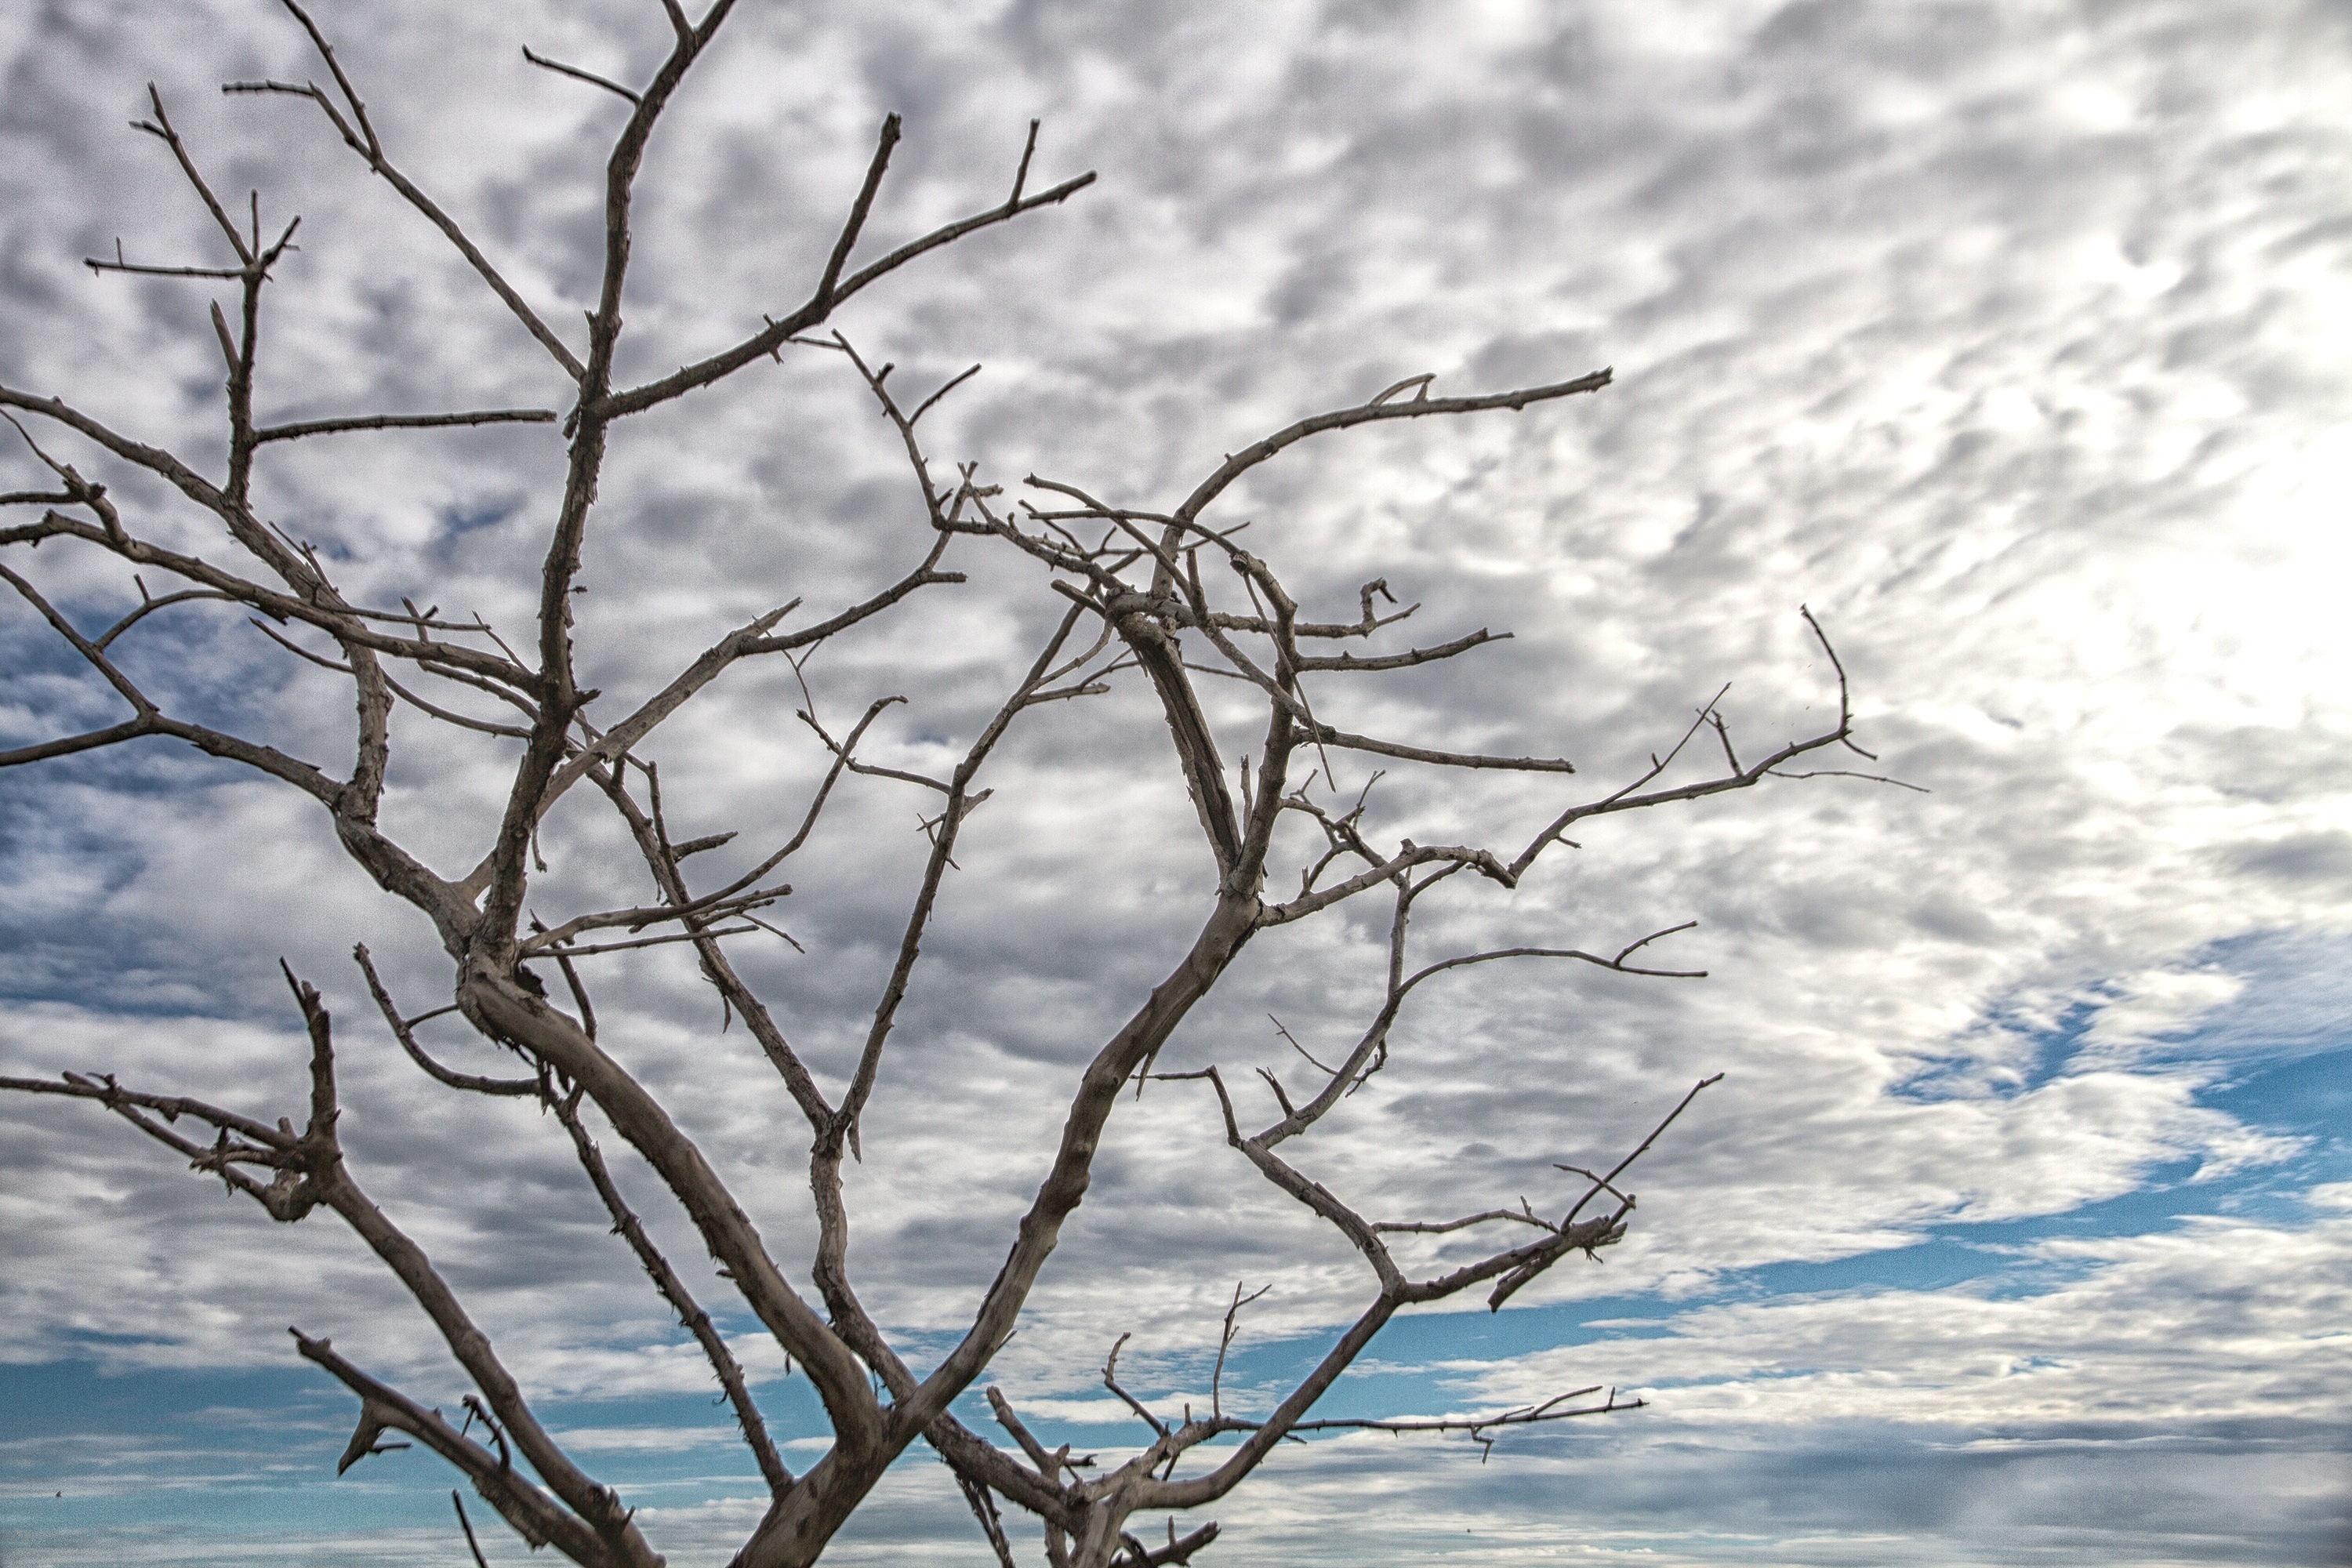
tree, nature, branch, silhouette, snow, winter, cloud, plant, sky, sunlight, leaf, flower, frost, reflection, season, twig, twigs, backlit, freezing, woody plant